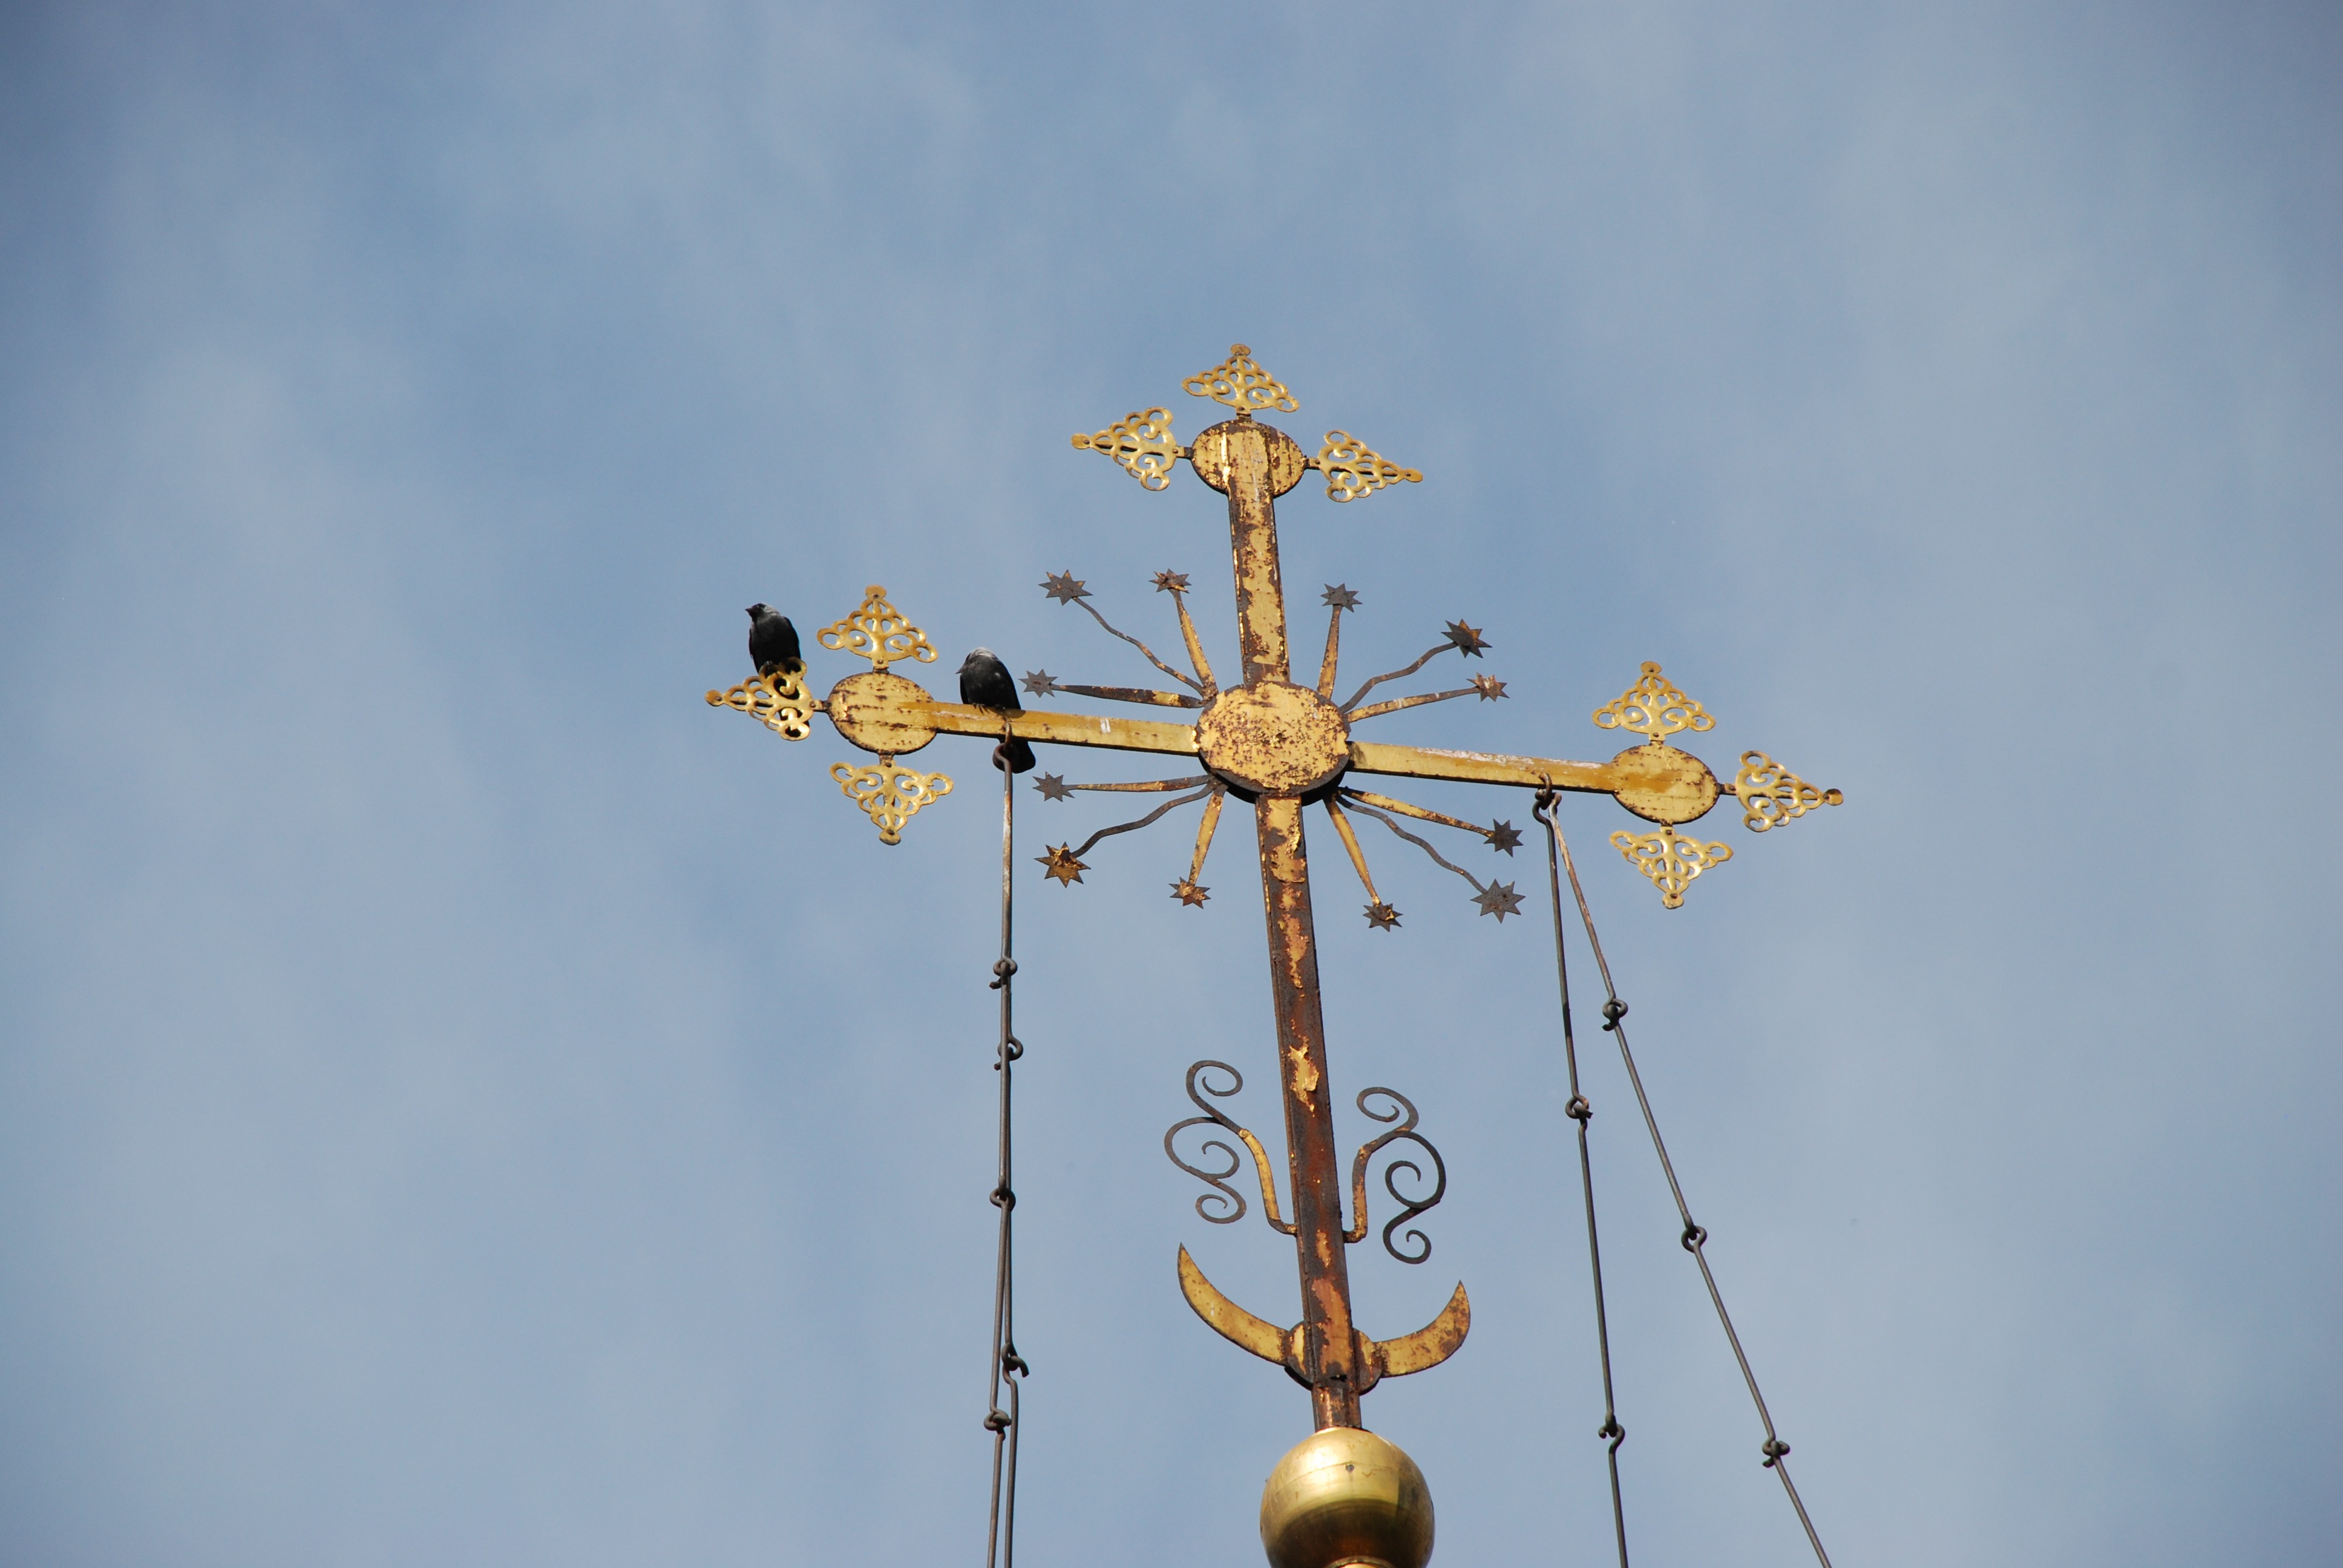
symbol, mast, cross, soe